The Elder Scrolls Travels: Shadowkey

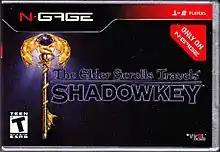

The Elder Scrolls Travels: Shadowkey is a role-playing game developed by Vir2L Studios exclusively for N-Gage.